Carcassonne (board game)

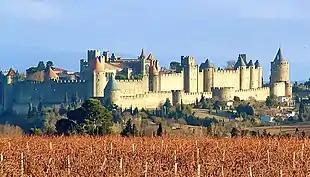
Walls of Carcassonne in France

"Carcassonne" is considered to be an excellent "gateway game" by many board game players as it is a game that can be used to introduce new players to board games. In a 2017 Ars Technica holiday buyer's guide, it was described as "one of the absolutely foundational games of the modern board gaming hobby".